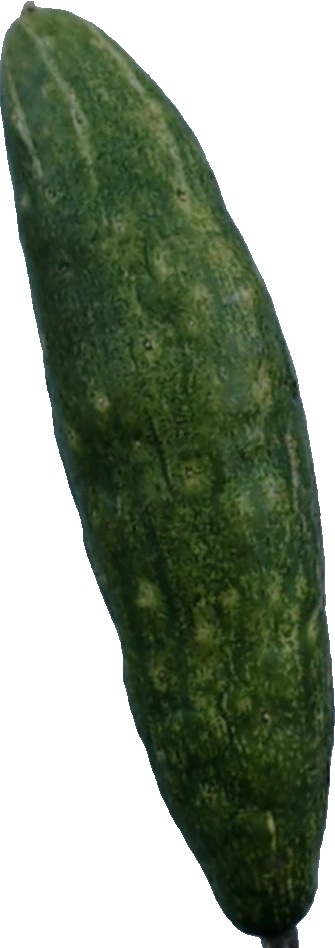
Label: cucumber_3